Freud family

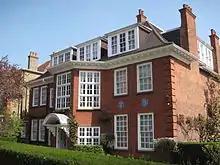
Sigmund Freud's last home, 20 Maresfield Gardens, London NW3, now the Freud Museum

The systematic persecution of Jews by Nazi Germany and the ensuing Holocaust had a profound effect on the family. Four of Freud's five sisters were murdered in concentration camps: in 1942 Mitzi Freud (eighty-one) and Paula Winternitz (seventy-eight) were transported to Theresienstadt and taken from there to the Maly Trostinets extermination camp, near Minsk, where they were murdered. In 1943 Dolfi Freud died in Theresienstadt of internal bleeding, probably due to advanced starvation and Rosa Graf (eighty-two) was deported to Treblinka, where she was murdered. Freud's brother, Alexander, escaped with his family to Switzerland shortly before the Anschluss and they subsequently emigrated to Canada. Freud's sons Oliver, a civil engineer, and Ernst Ludwig, an architect, lived and worked in Berlin until Hitler came to power in Germany in 1933 after which they fled with their families to France and England respectively. Oliver Freud and his wife later emigrated to the United States. Their daughter Eva Freud had remained in France and died there of an infection contracted during an abortion.